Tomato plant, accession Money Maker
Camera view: horizontal (90 deg, fisheye); turntable rotation: 270 degrees
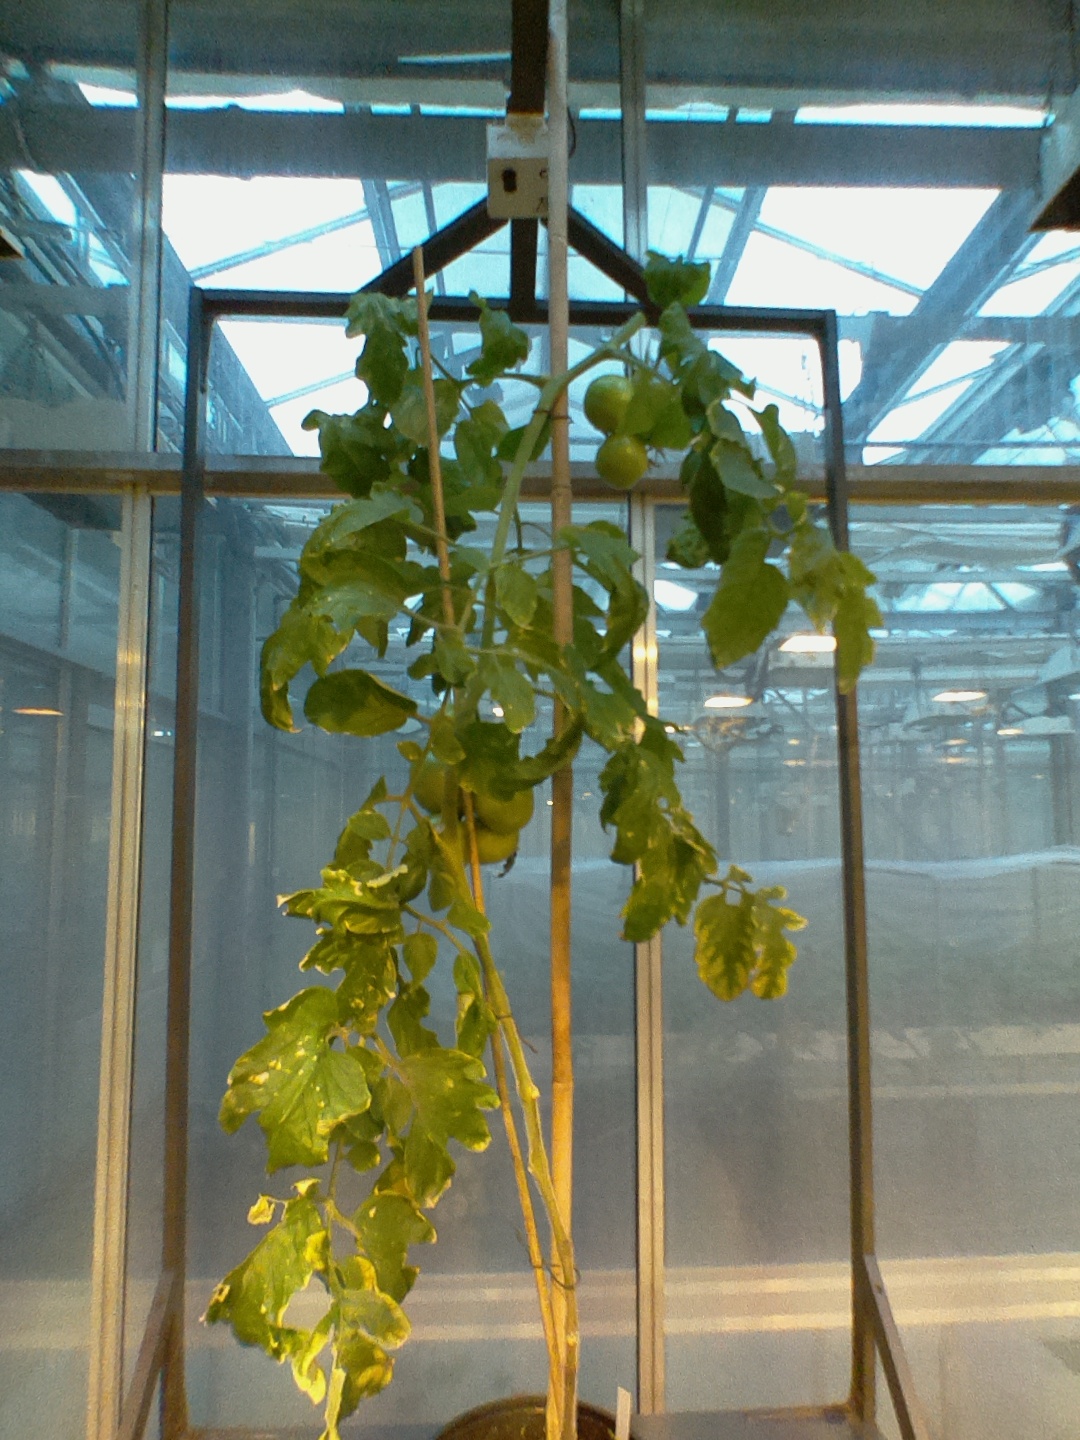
BBCH growth stage 80: fruits start showing typical ripe color (orange -> red)